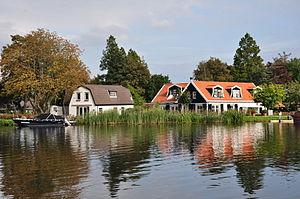
De Ronde Venen est une commune néerlandaise, située à l'extrémité nord-ouest de la province d'Utrecht et comptant 44 059 habitants lors du recensement de 2019. Elle couvre une superficie de 116,98 km² dont 17,06 km² d'eau.